AK-47 (2020 film)

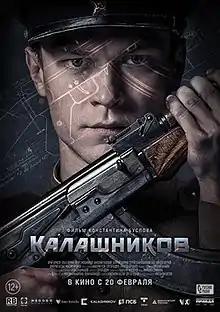
Theatrical release poster

AK-47 is a 2020 Russian biographical film about the experiences of Mikhail Kalashnikov, inventor of the AK-47 assault rifle.